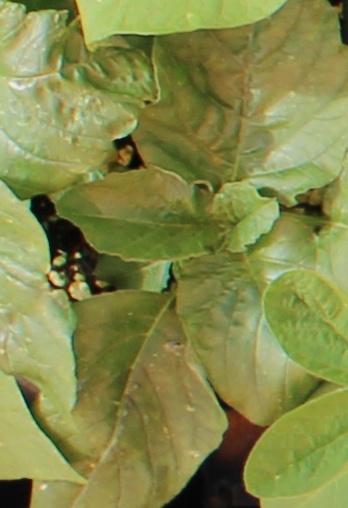
Label: Redroot Pigweed